Billiard ball

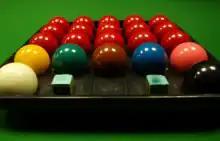
A complete set of snooker balls

Snooker balls are standardized at in diameter within a tolerance of plus or minus . No standard weight is defined, but all balls in the set must be the same weight within a tolerance of . Snooker sets are also available with considerably smaller-than-regulation balls (and even with ten instead of fifteen reds) for play on smaller tables (down to half-size), and are sanctioned for use in some amateur leagues. Sets for American snooker are typically , with numbered colour balls.